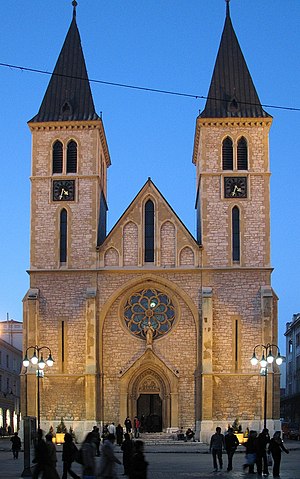
Sarajevo / Historie
Sarajevo er hovedstaden og største byområde i Bosnien og Hercegovina med en 275.524 indbyggere, sammen med de nærliggende kommuner er Sarajevo hjemsted for 555.210 indbyggere. Den er også hovedstad i Føderationen af Bosnien og Hercegovina-entiteten, og de jure-hovedstaden i Republika Srpska. Den er også centrum i Sarajevo-kantonet. Sarajevo ligger i Sarajevo-dalen i Bosnien omgivet af de Dinariske Alper og bygget omkring Miljackafloden. Byen er berømt for sin traditionelle religiøse diversitet, idet repræsentanter for islam, katolicisme og østlig ortodoks kristendom har levet fredfyldt sammen i århundreder.